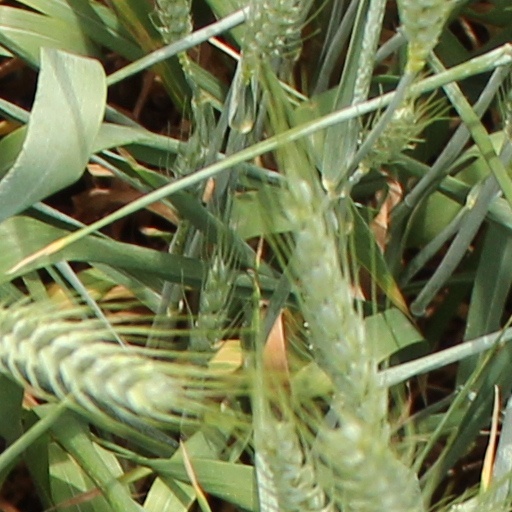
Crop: wheat